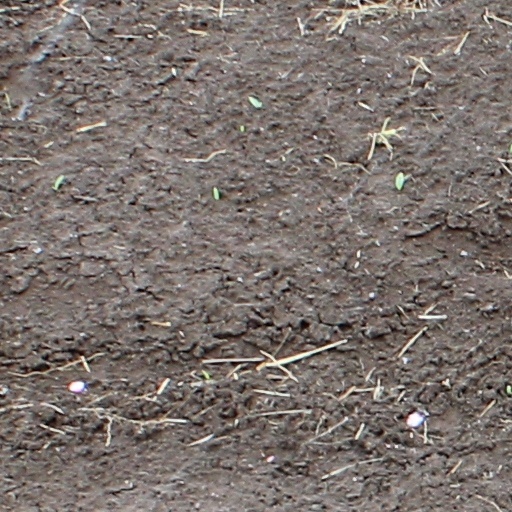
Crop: wheat